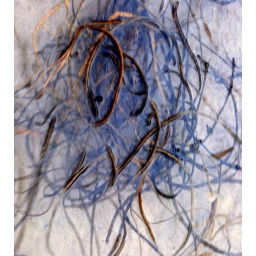
sea weed in water at beach muckross kilcar co donegal 10/7/10